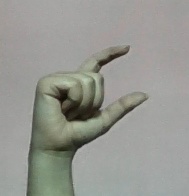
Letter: dal